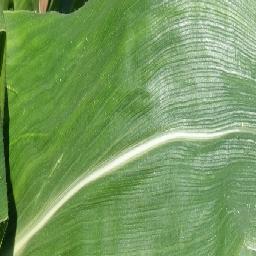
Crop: corn
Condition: (maize)_healthy